Grape Valley

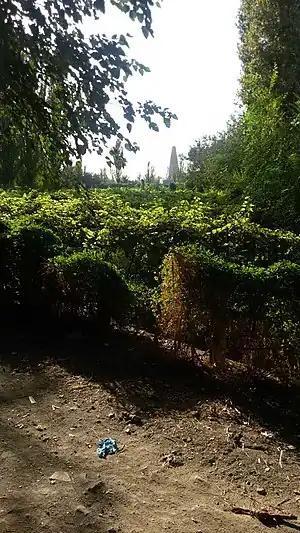
Turpan grape valley

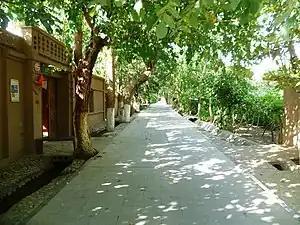
Valley of Grapes, Turpan

Grape Valley is an area of arid land in Turpan, Xinjiang, China, where grapes and other fruits are grown. The valley is 8 km long, 600-2,000 meters wide, and is located some 10 km east of Turpan's city center.